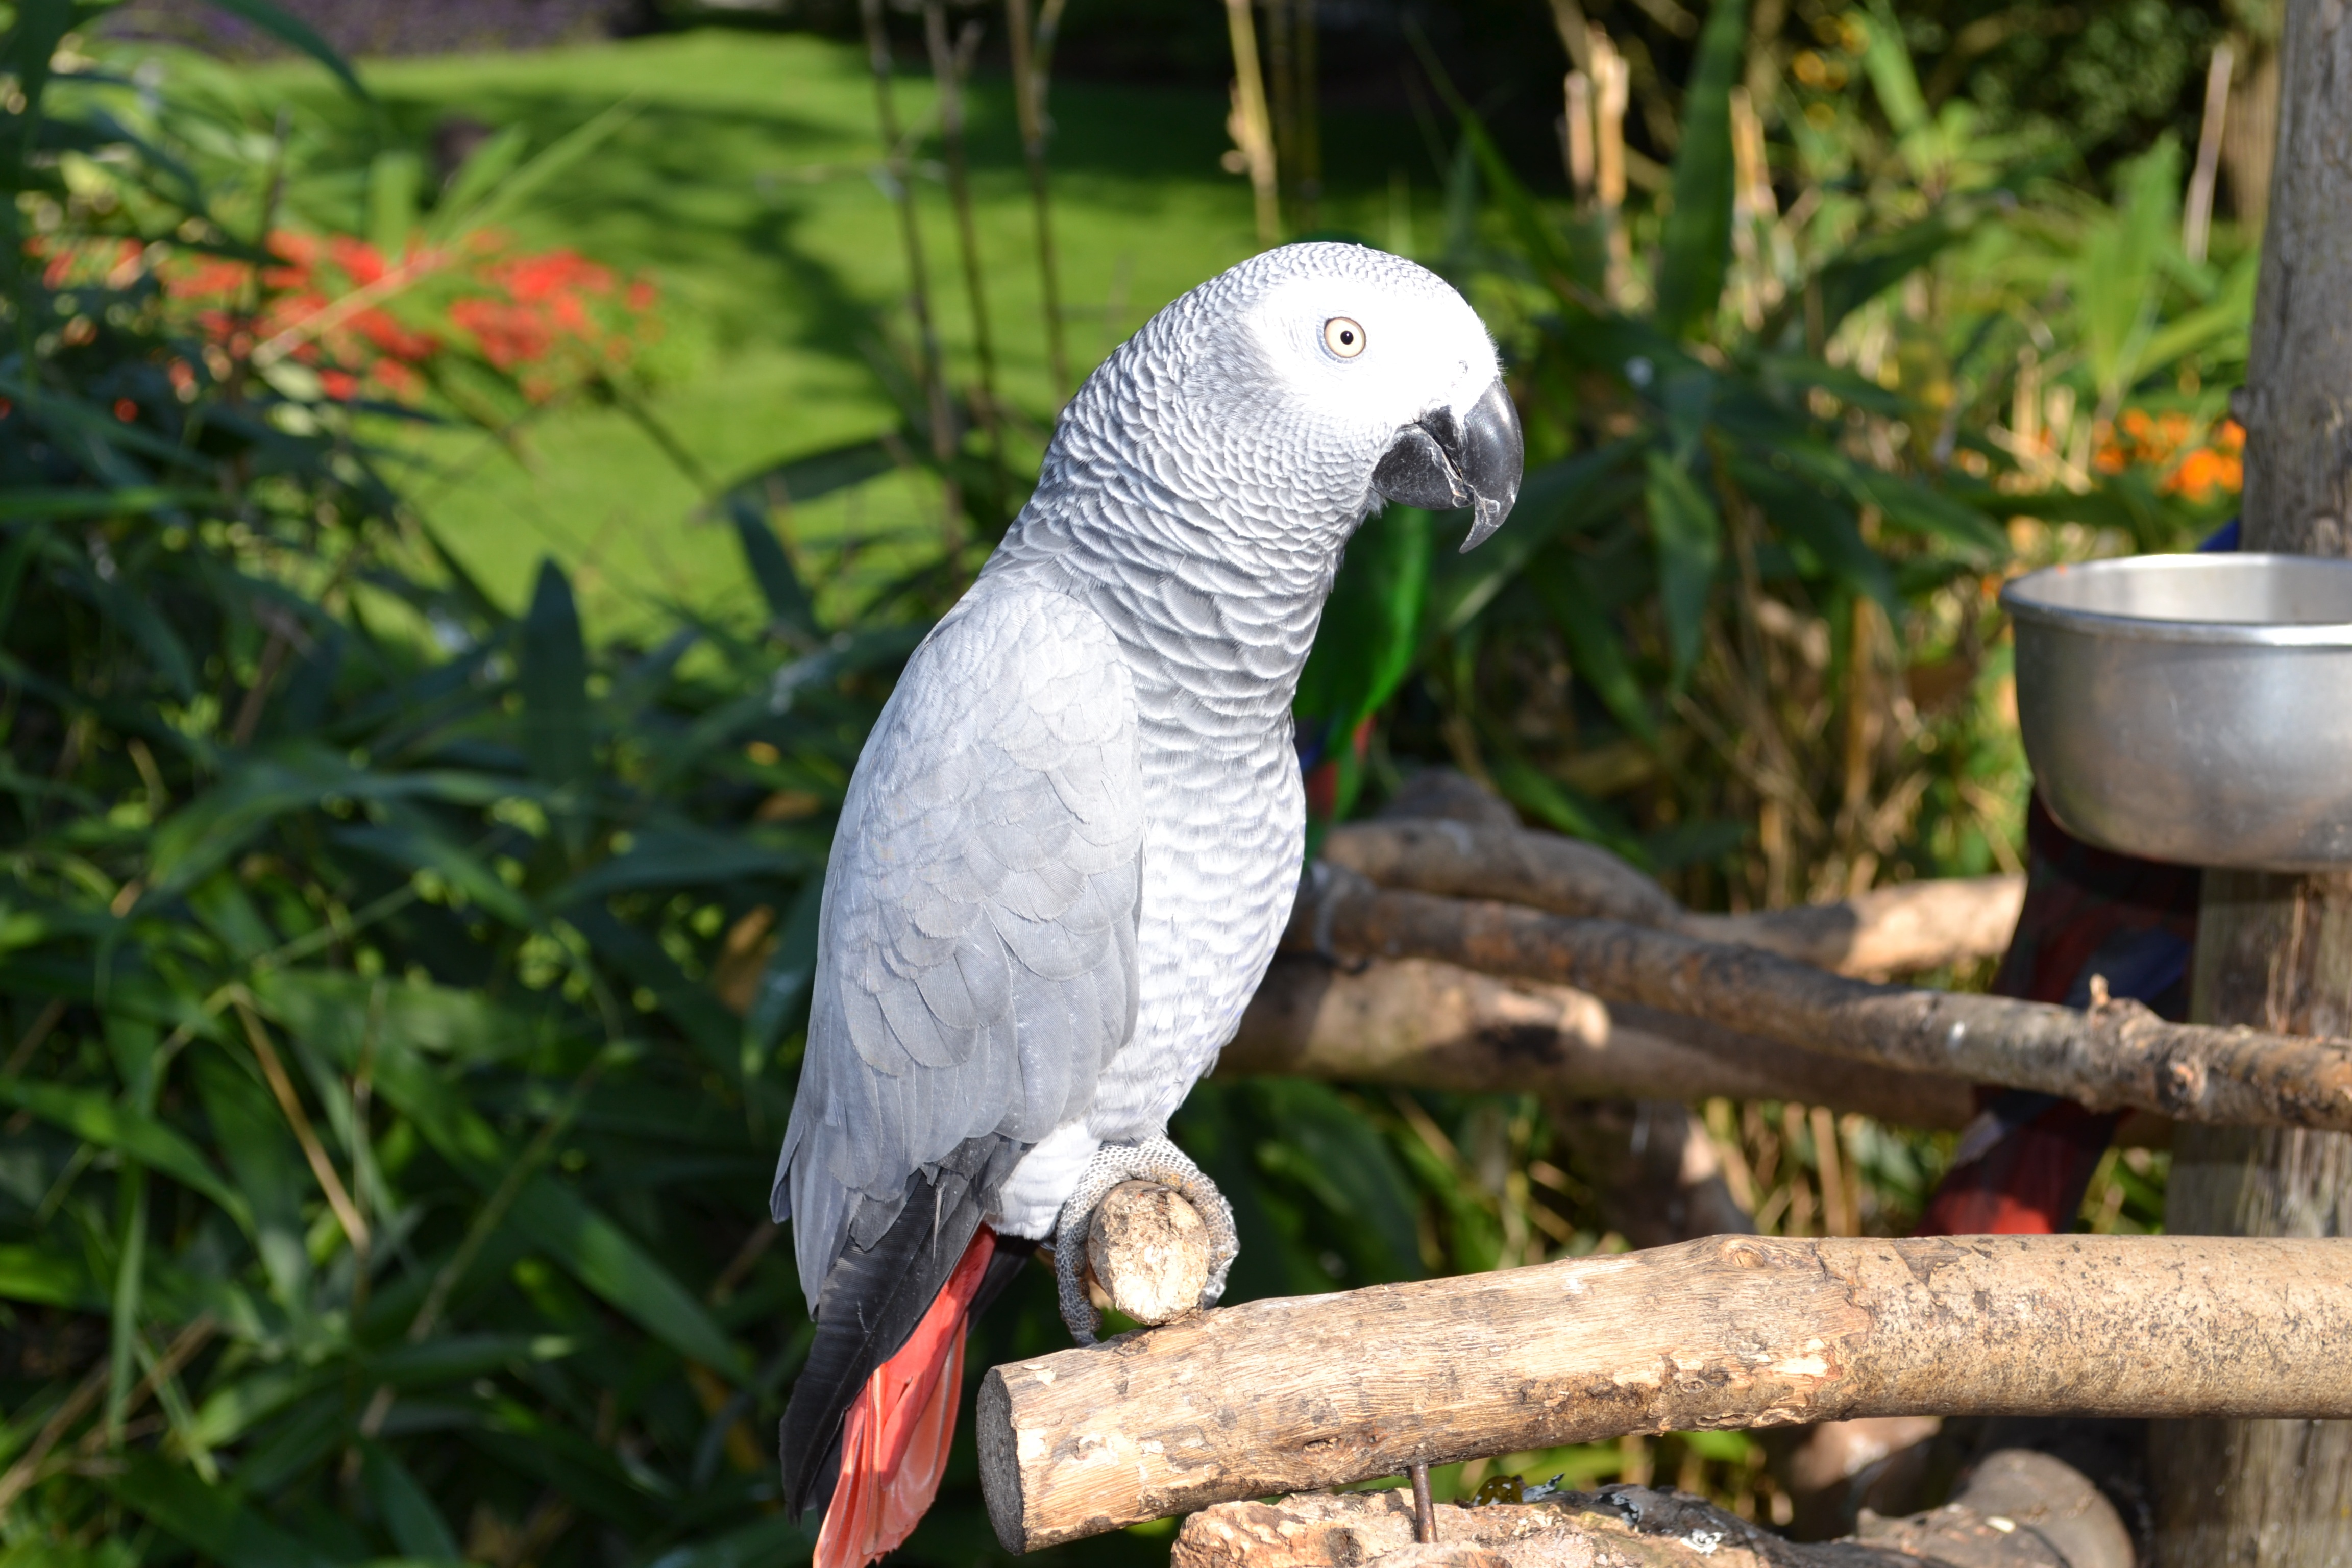
bird, wildlife, zoo, beak, fauna, macaw, birds, animals, vertebrate, parrot, parakeet, cockatoo, graupapgei, common pet parakeet, sulphur crested cockatoo